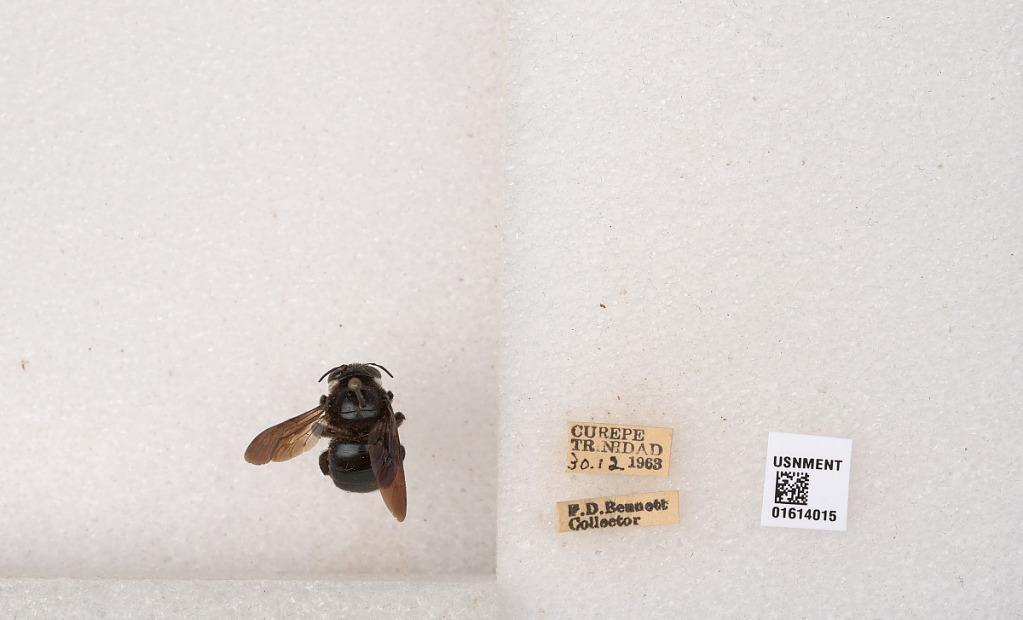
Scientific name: Xylocopa (Schonnherria) muscaria (Fabricius)
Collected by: F. Bennett
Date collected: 1963-12-30
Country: Trinidad and Tobago
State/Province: Tunapuna/Piarco
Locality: Curepe, Trinidad